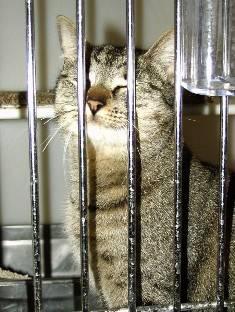
cat